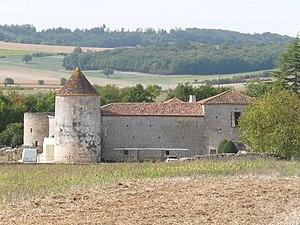
Logis de Puygâty, Chadurie, Charente, France
Cet article recense les monuments historiques de la Charente, en France.
Le château de Puygâty est situé à Chadurie en Charente à environ 20 km au sud d'Angoulême.